Yefim Galperin

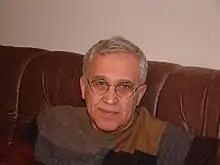

Yefim Mikhailovich Galperin (Russian: Ефим Михайлович Гальперин, Ukrainian: Юхим Михайлович Гальперін) (born August 30, 1946 in Dnipropetrovsk, Ukraine) is a Russian American producer, film director, scenarist, journalist, and writer. He is known for Russian-language films and documentaries as well as his contributions to the Russian children's comedy TV show Yeralash.